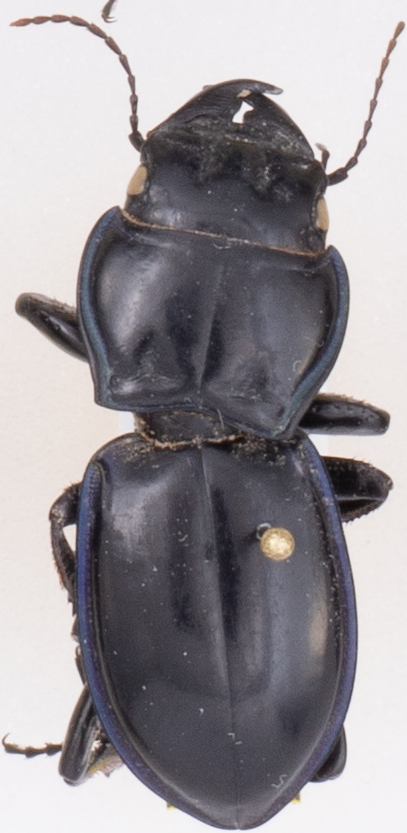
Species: Pasimachus elongatus
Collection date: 2019-09-11
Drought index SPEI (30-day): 1.498
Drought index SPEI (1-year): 1.69
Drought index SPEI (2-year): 1.029